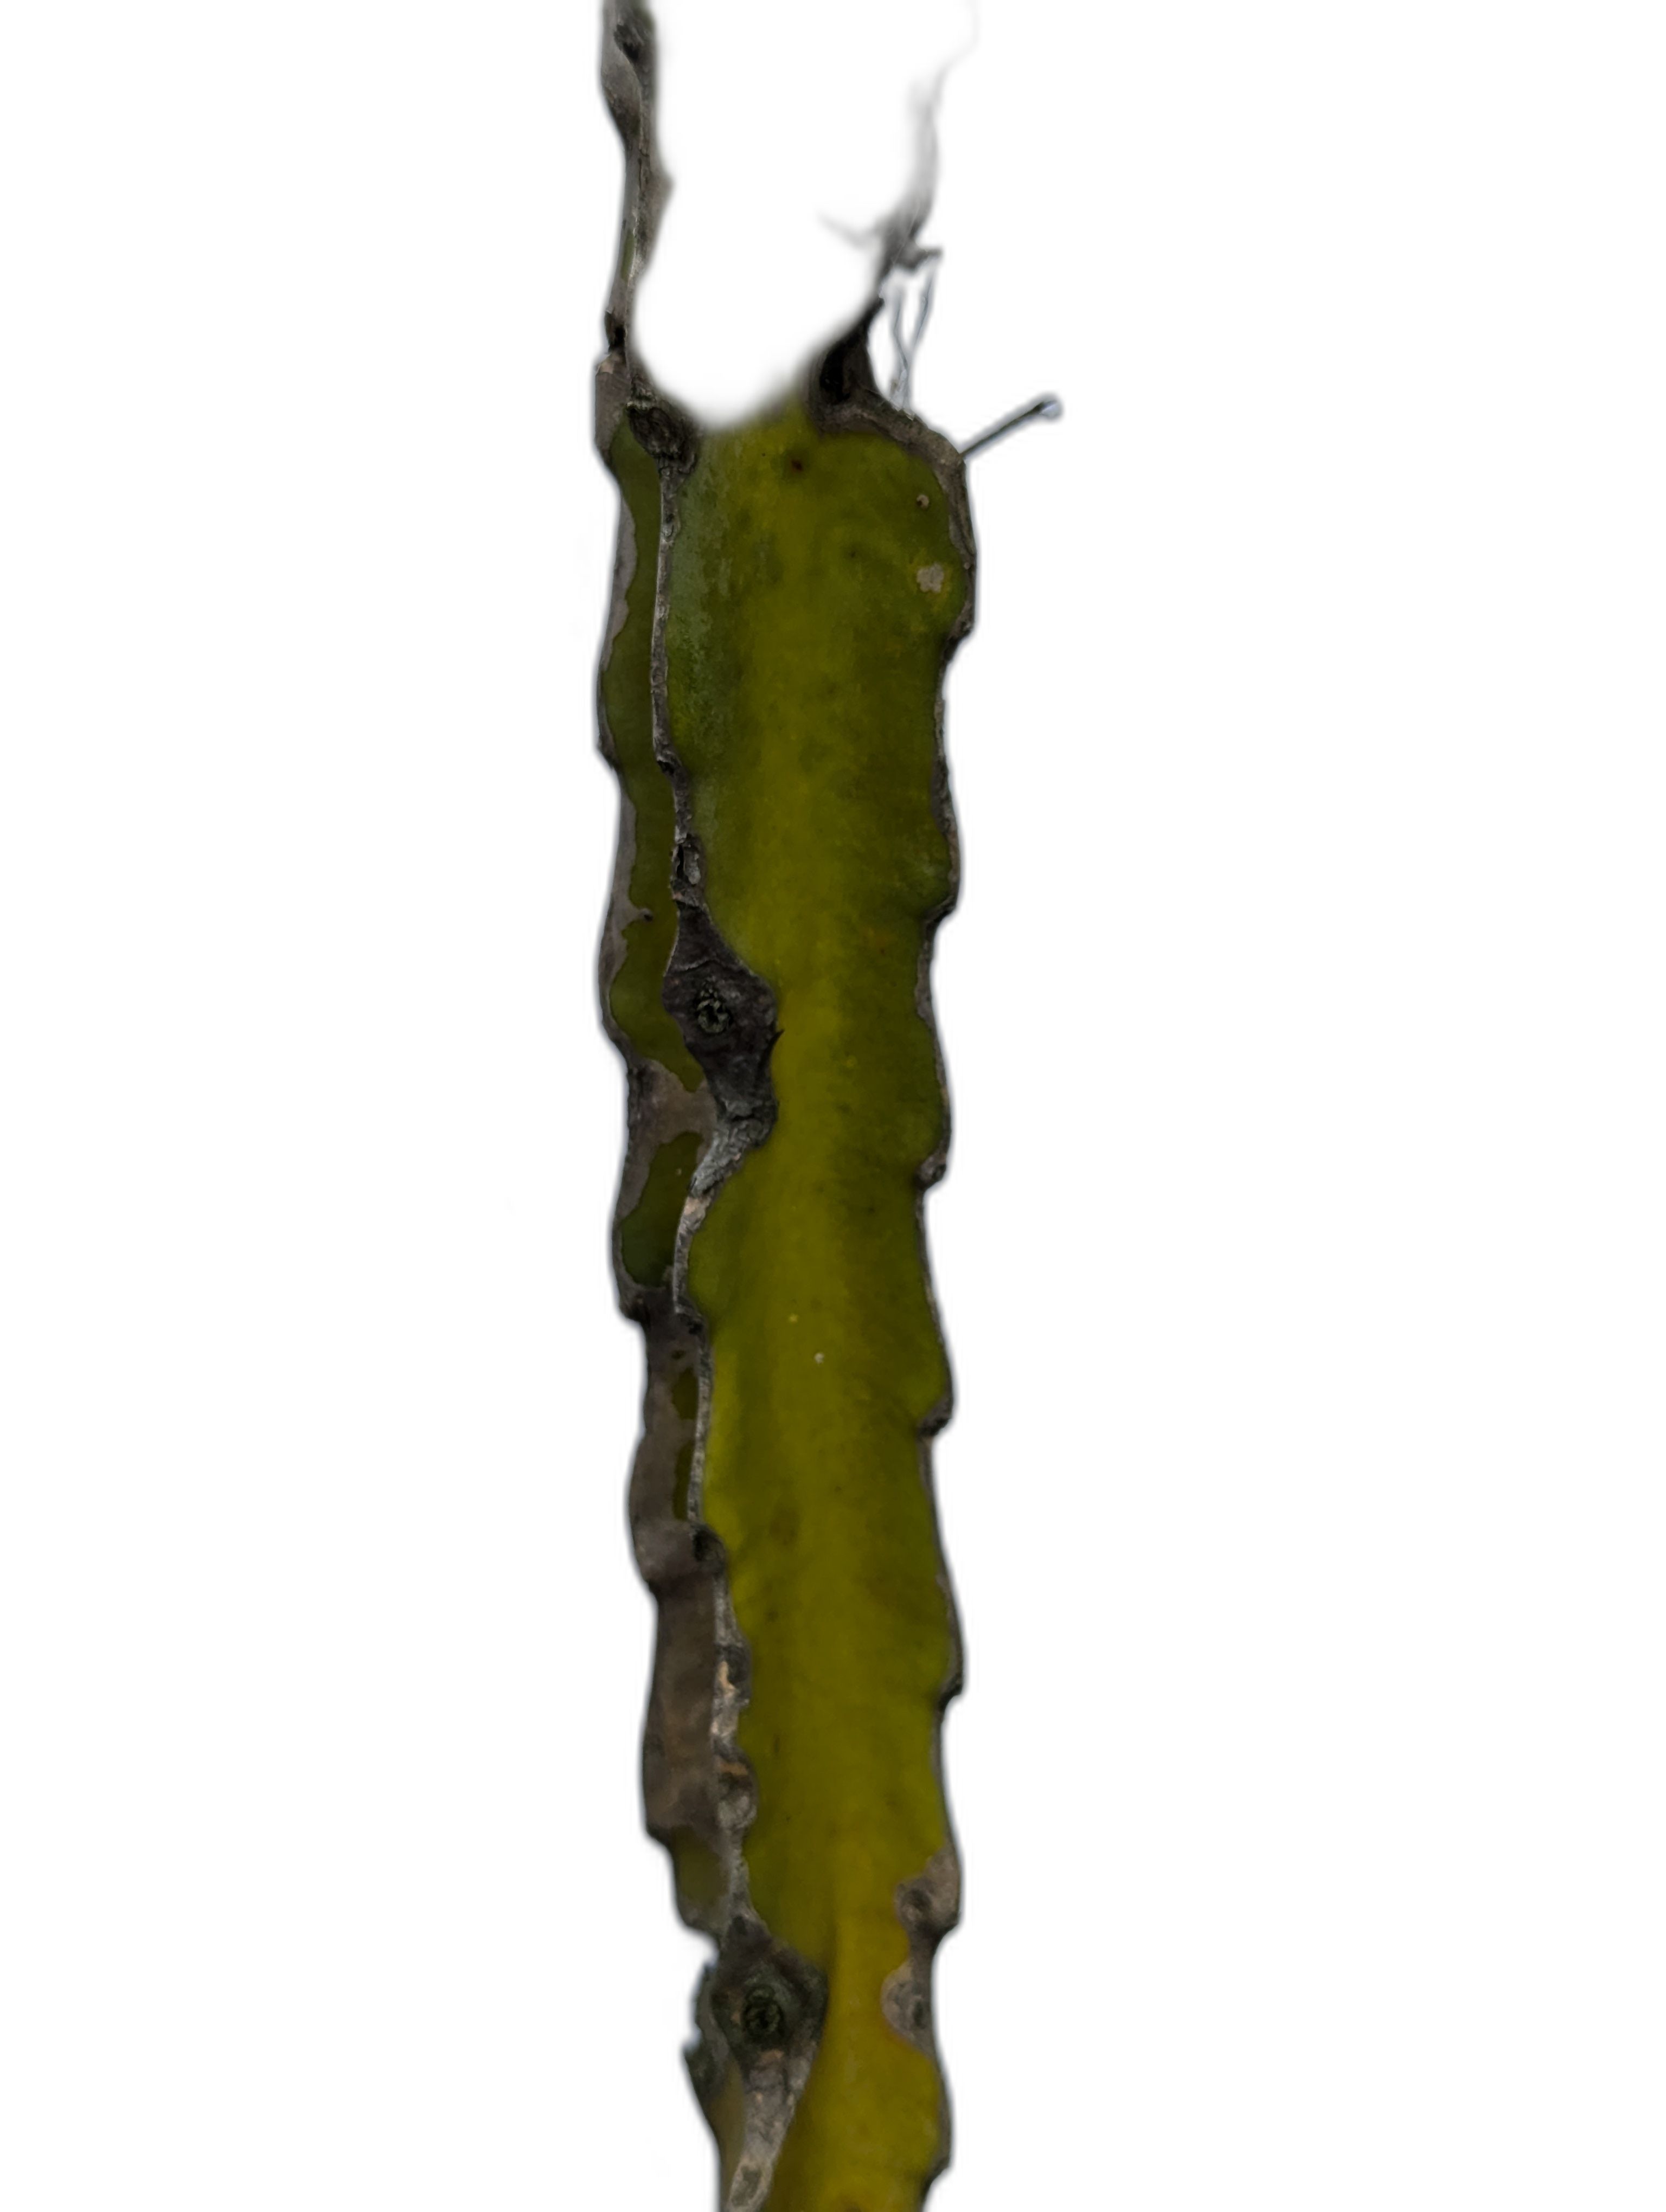
Label: Good leaf